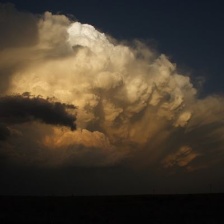
Cloud type: Cumulonimbus